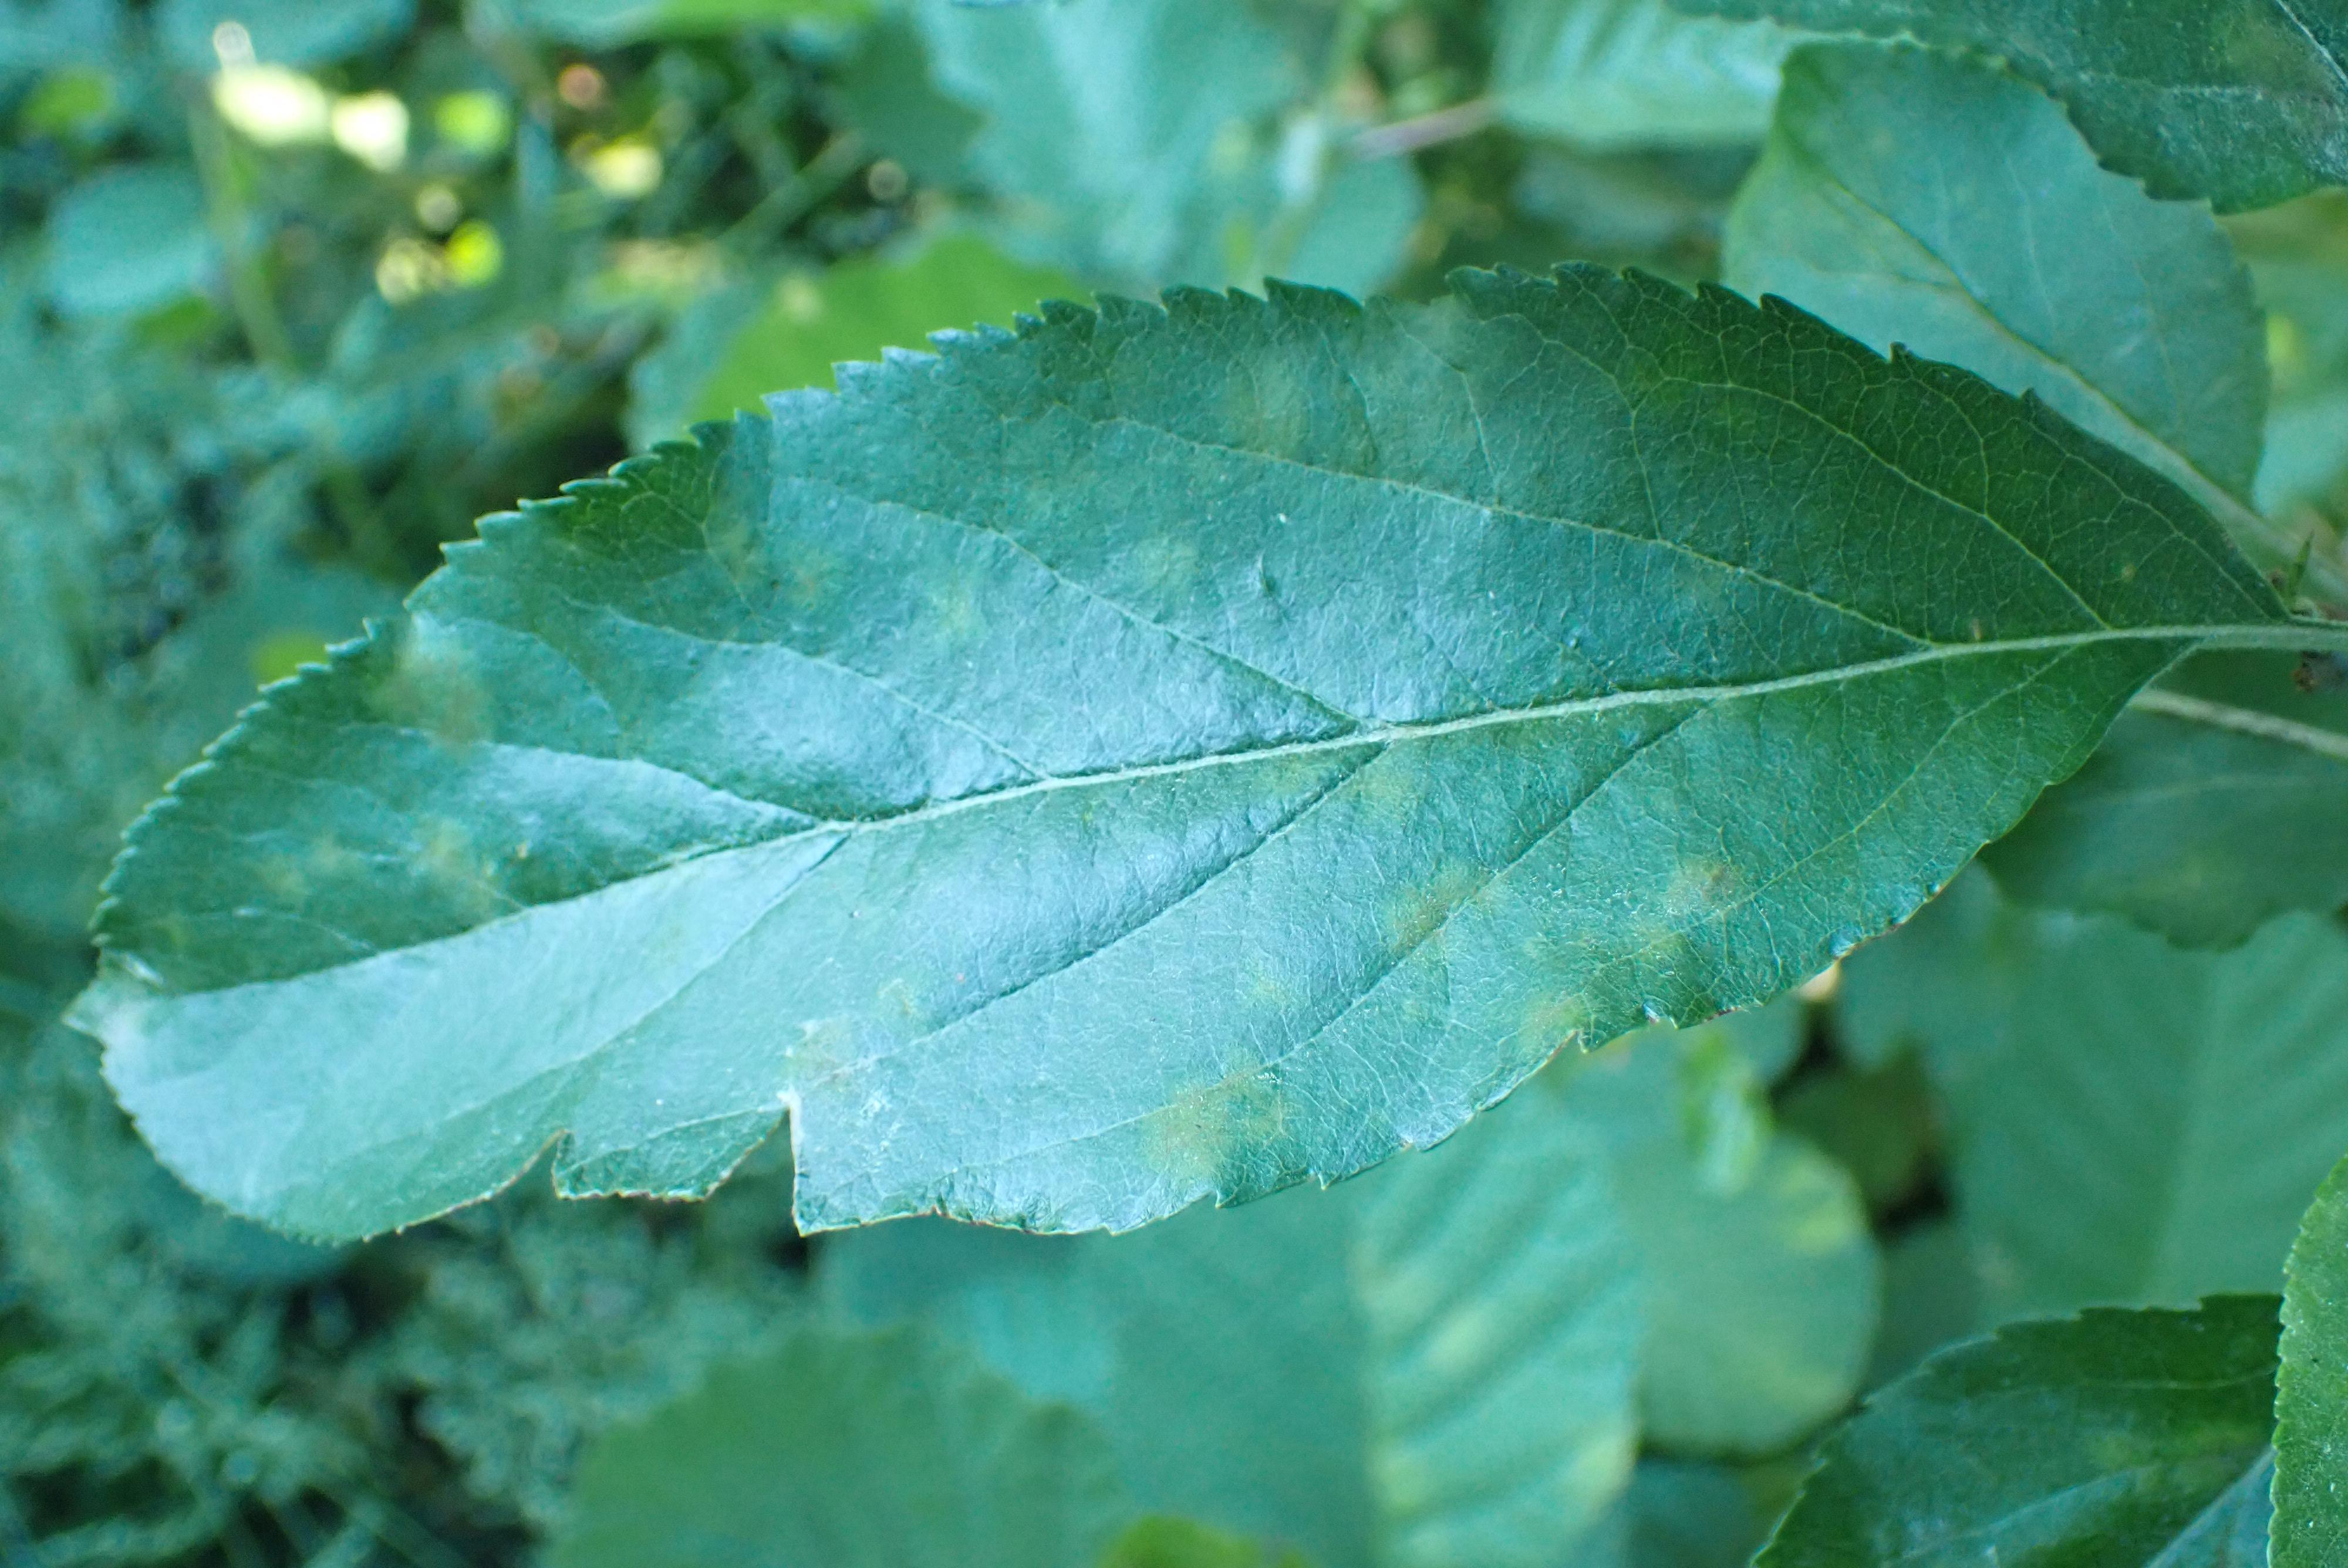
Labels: scab